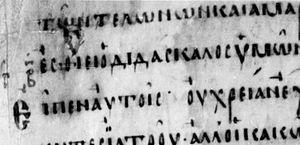
Le Codex Macedonensis, portant le numéro de référence Y ou 034, est un manuscrit de vélin en écriture grecque onciale.